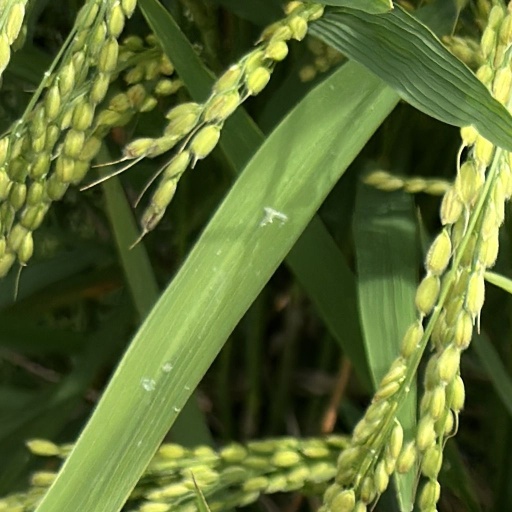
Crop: rice